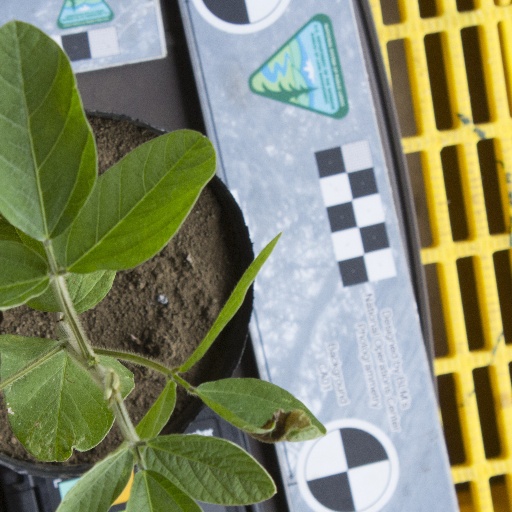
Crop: soybean